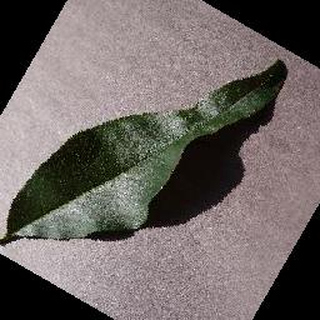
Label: healthy_peach